RNA-binding protein

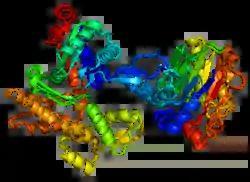
"Beta-actin" : Structure of the ACTB protein.

Neuron-specific CELF family RNA-binding protein UNC-75 specifically binds to the UUGUUGUGUUGU mRNA stretch via its three RNA recognition motifs for the exon 7a selection in "C. elegans"' neuronal cells. As exon 7a is skipped due to its weak splice sites in non-neuronal cells, UNC-75 was found to specifically activate splicing between exon 7a and exon 8 only in the neuronal cells.